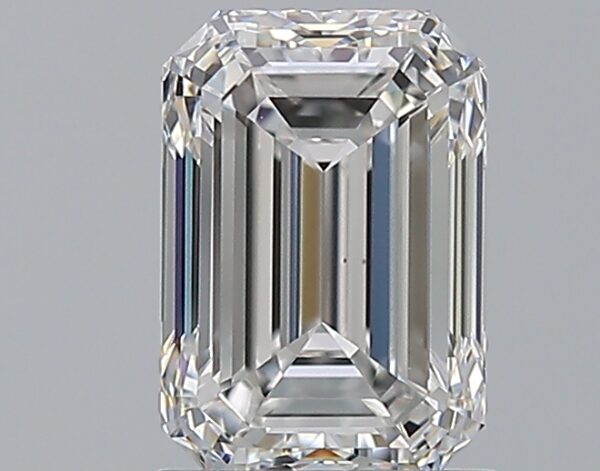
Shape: emerald
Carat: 1.6
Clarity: VS1
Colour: E
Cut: EX
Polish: EX
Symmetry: EX
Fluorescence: F
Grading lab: GIA
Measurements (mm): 7.89 x 5.4 x 3.72